Jonathan Koch (rower)

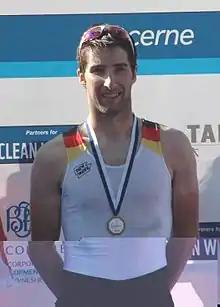
Koch in 2012

Jonathan Koch (born 29 October 1985 in Giessen) is a German lightweight rower.